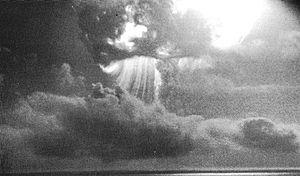
Champignon atomique de la bombe à hydrogène ""Opération Redwing, évènement Zuni"", le 27 mai 1956. C'était la bombe N ° 73 sur 1054 que les États-Unis ont fait explosé de 1945 à 1992."
Le 27 mai est le 147ᵉ jour de l'année du calendrier grégorien, le 148ᵉ en cas d'année bissextile. Il reste 218 jours avant la fin de l'année.